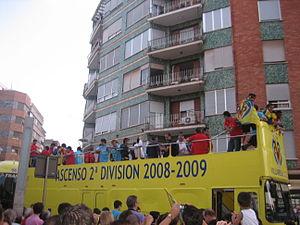
Le Villarreal CF B est un club espagnol de football fondé en 1999 et basé à Vila-Real, une commune située dans la communauté valencienne. Cette équipe constitue la réserve du Villarreal Club de Fútbol.